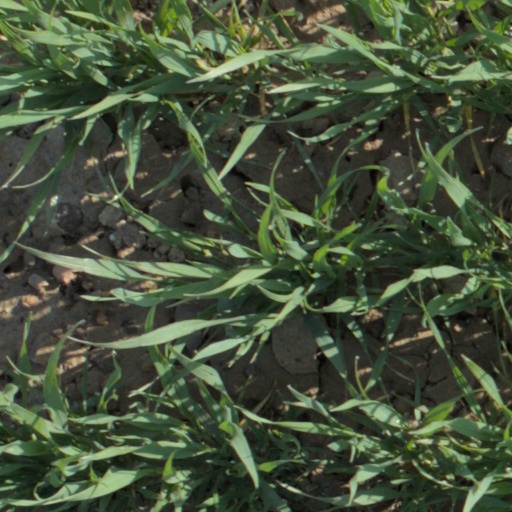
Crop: wheat